Bornholm disease

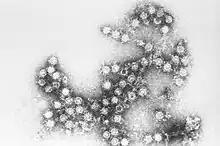
Coxsackie B virus, the most common cause of Bornholm disease

Bornholm disease, also known as epidemic pleurodynia, is a condition characterized by myositis of the abdomen or chest caused by the Coxsackie B virus or other viruses. The myositis manifests as an intermittent stabbing pain in the musculature that is seen primarily in children and young adults.